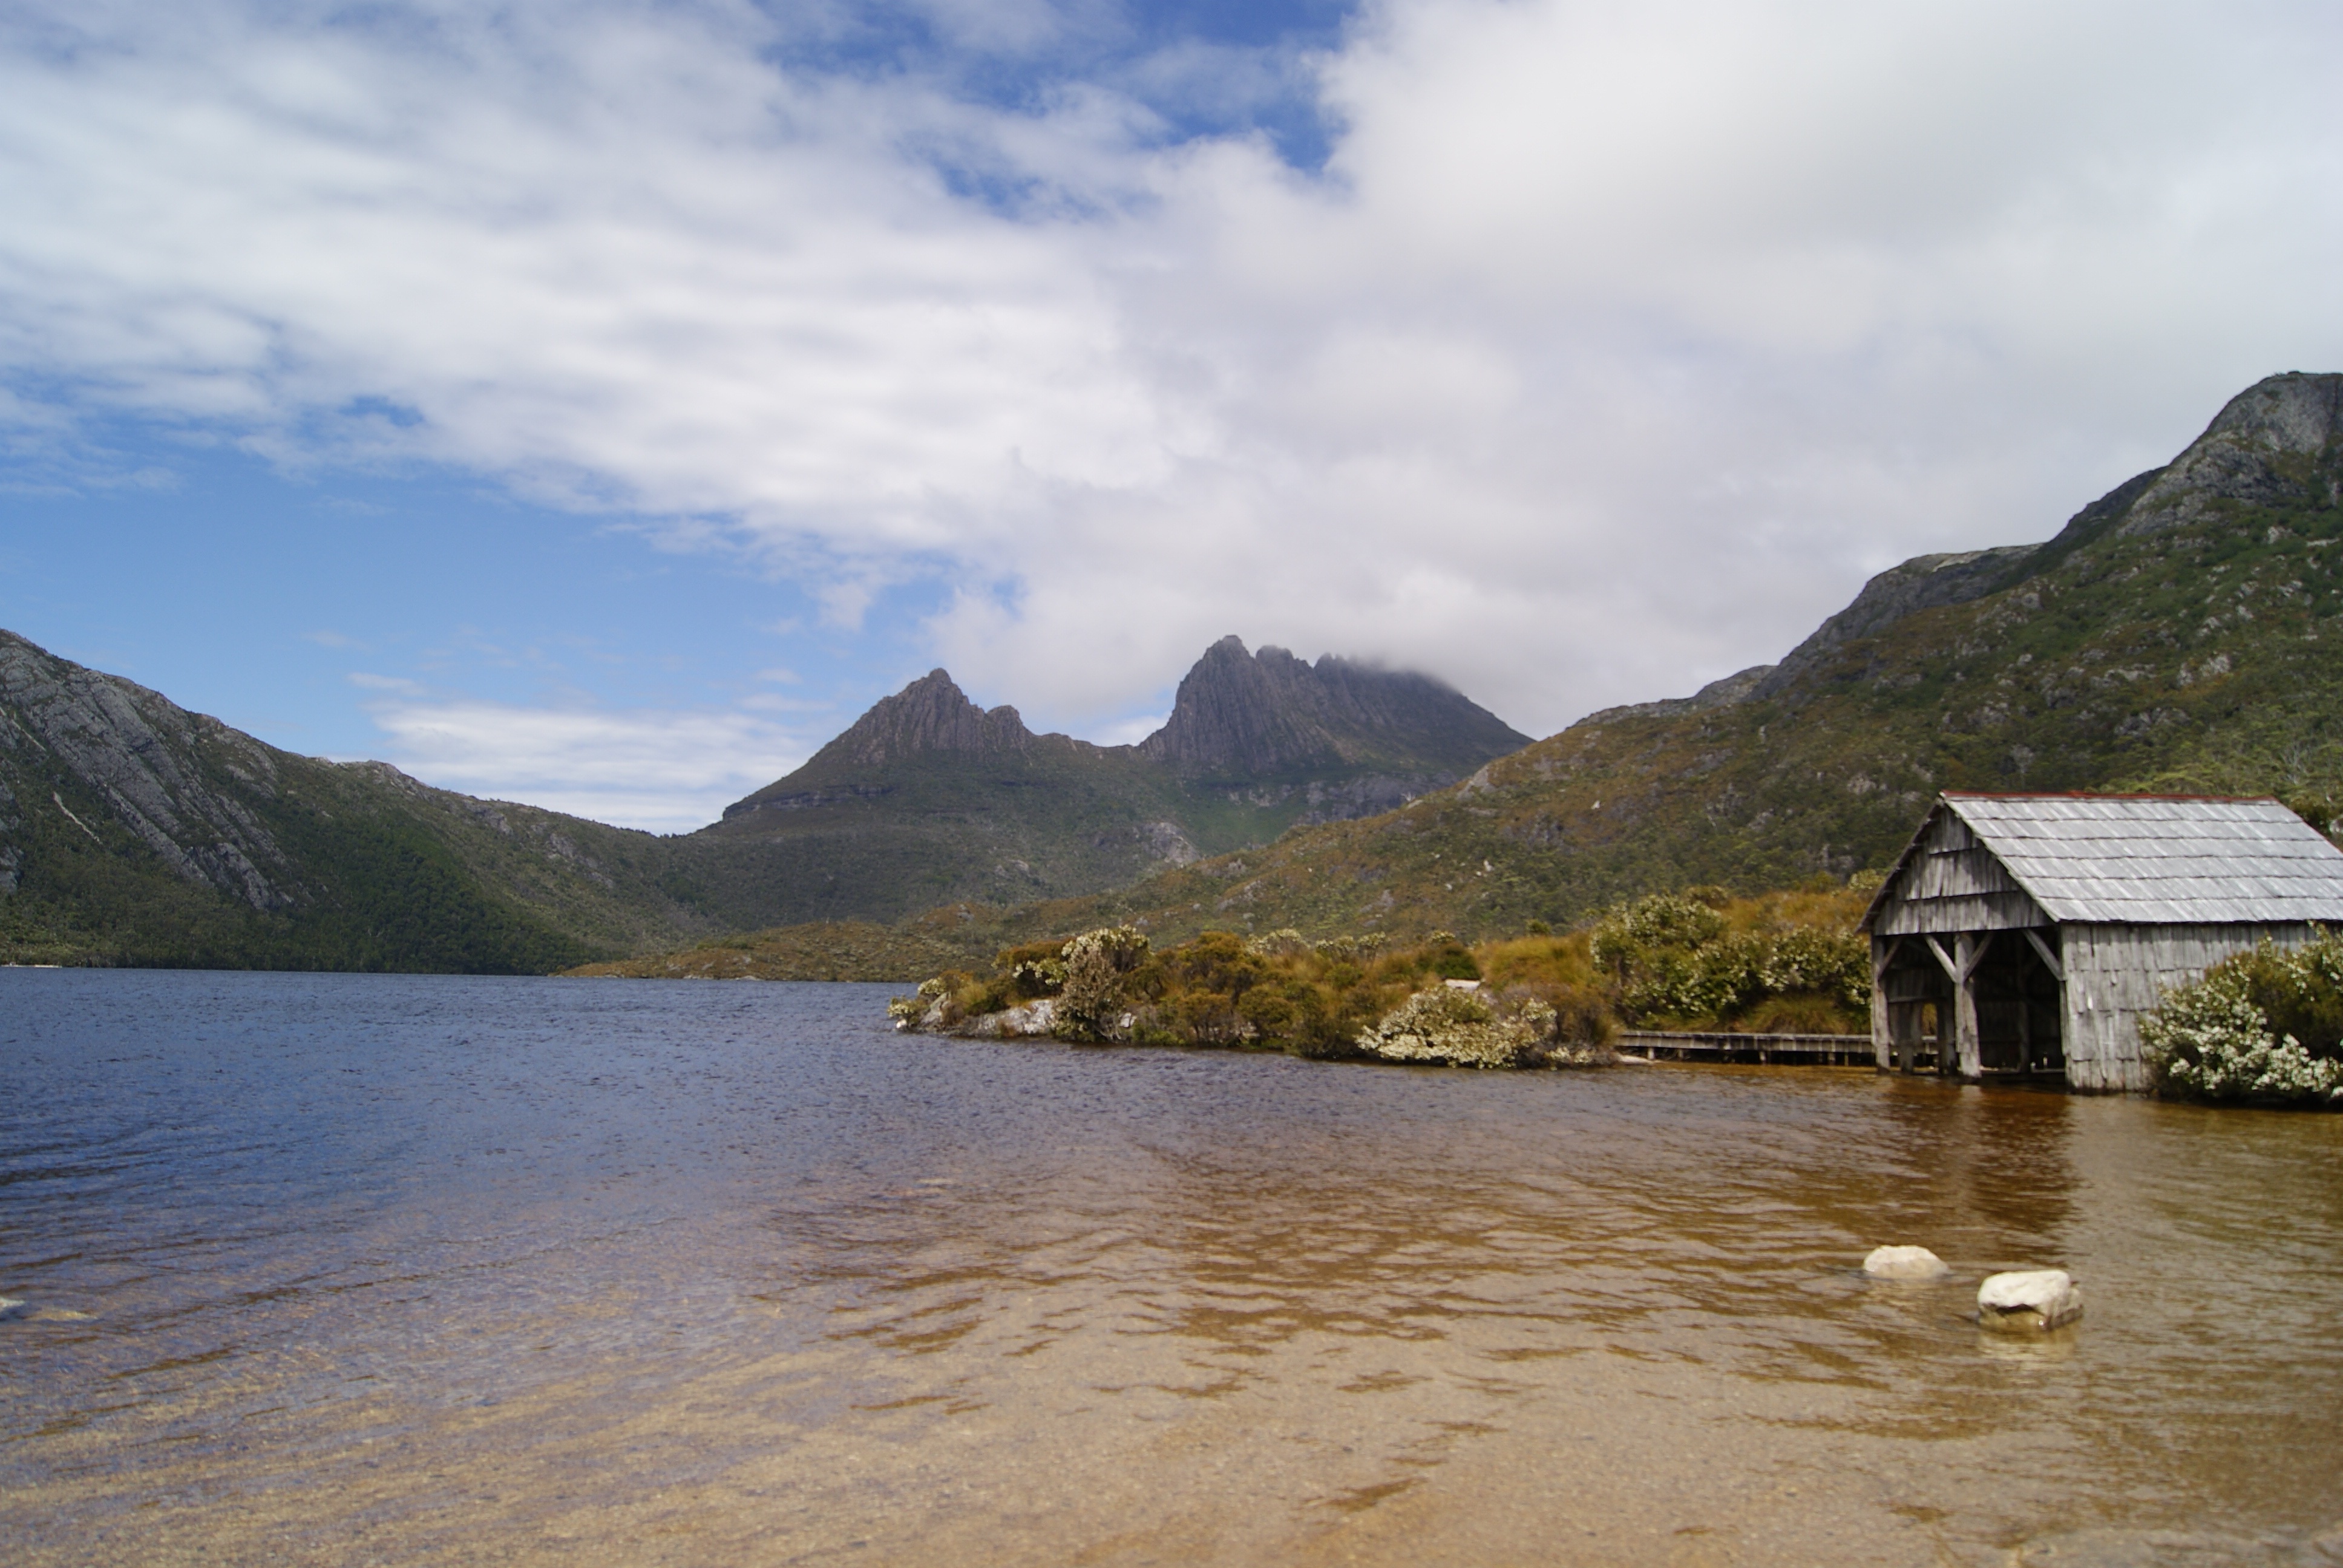
landscape, sea, coast, water, nature, mountain, hiking, lake, river, mountain range, travel, panoramic, bay, fjord, reservoir, tourism, highland, national park, body of water, loch, tasmania, landform, mountainous landforms, cradle mountain